Palazzo Morosini Brandolin

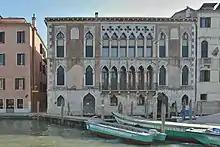
Palazzo Morosini Brandolin

The palace was commissioned in the second half of the 15th century by the aristocratic Morosini family, but later transferred to the Brandolini, then Lago, then Topan families. Stylistically, the facade resembles that of the Ca' Foscari.